Herschel (Mimantean crater)

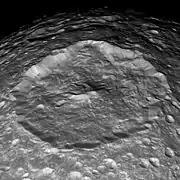
An angled view of Herschel from the "Cassini" orbiter

Herschel is the largest impact crater on the Saturnian moon Mimas. It is located on Mimas's leading hemisphere, centered on the equator at 112° longitude. It is named after the 18th-century astronomer William Herschel, who discovered Mimas in 1789.